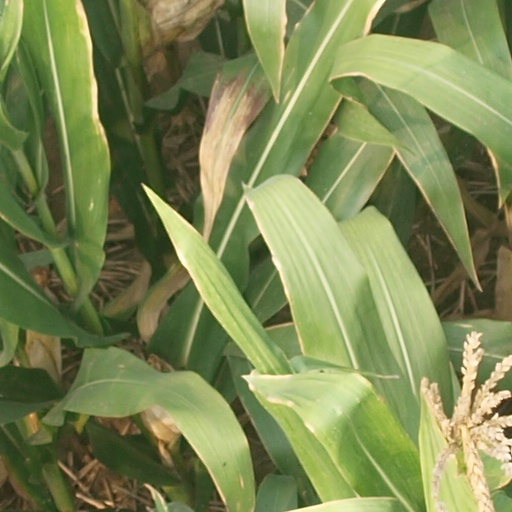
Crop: maize; corn